KPLC

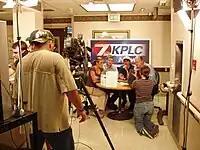
KPLC's makeshift studio during Hurricane Rita coverage

During Hurricane Rita, which struck in September 2005, the station delivered around-the-clock news from a temporary, makeshift studio in a safer location than its normal studios in downtown Lake Charles. Similarly, during Hurricane Laura in August 2020, the station evacuated to the studios of sister station WAFB in Baton Rouge. At the time, KPLC's tower ripped and partially collapsed during the storm.